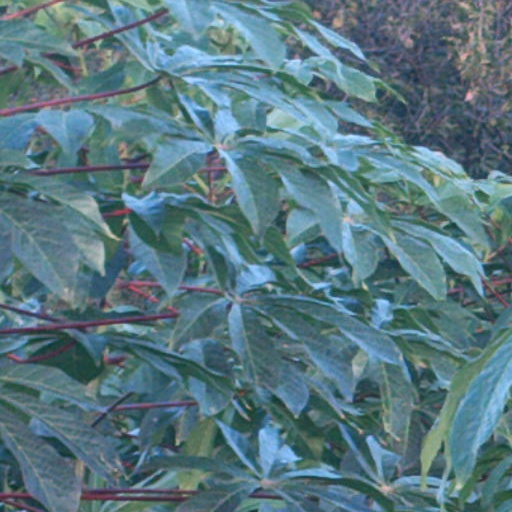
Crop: cassava